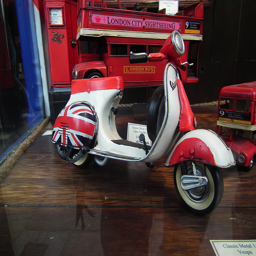
A red and white scooter with the union jack flag on the back tire stands next to a red double decker bus.
A vintage vespa with a Union Jack fairing.
a model of a scooter on a wooden table
A display of toys representing different types of transportation.
A red, white and blue moped on display in case.